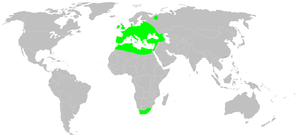
Tegenaria parietina, la Tégénaire des murs, est une espèce d'araignées aranéomorphes de la famille des Agelenidae.